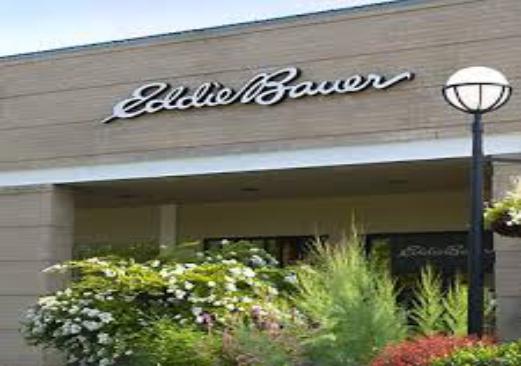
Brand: Eddie Bauer
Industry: Clothes